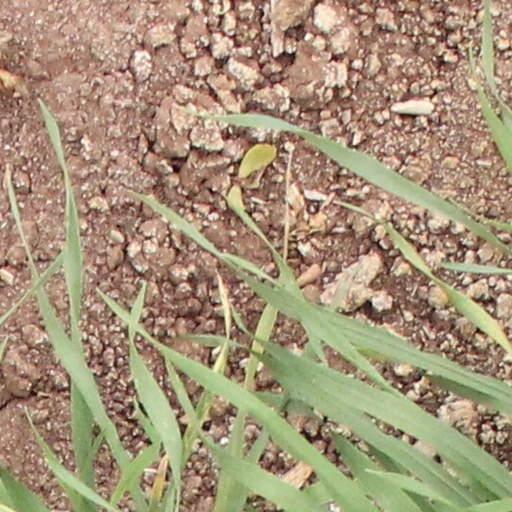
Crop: wheat